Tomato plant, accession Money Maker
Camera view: horizontal (90 deg, fisheye); turntable rotation: 180 degrees
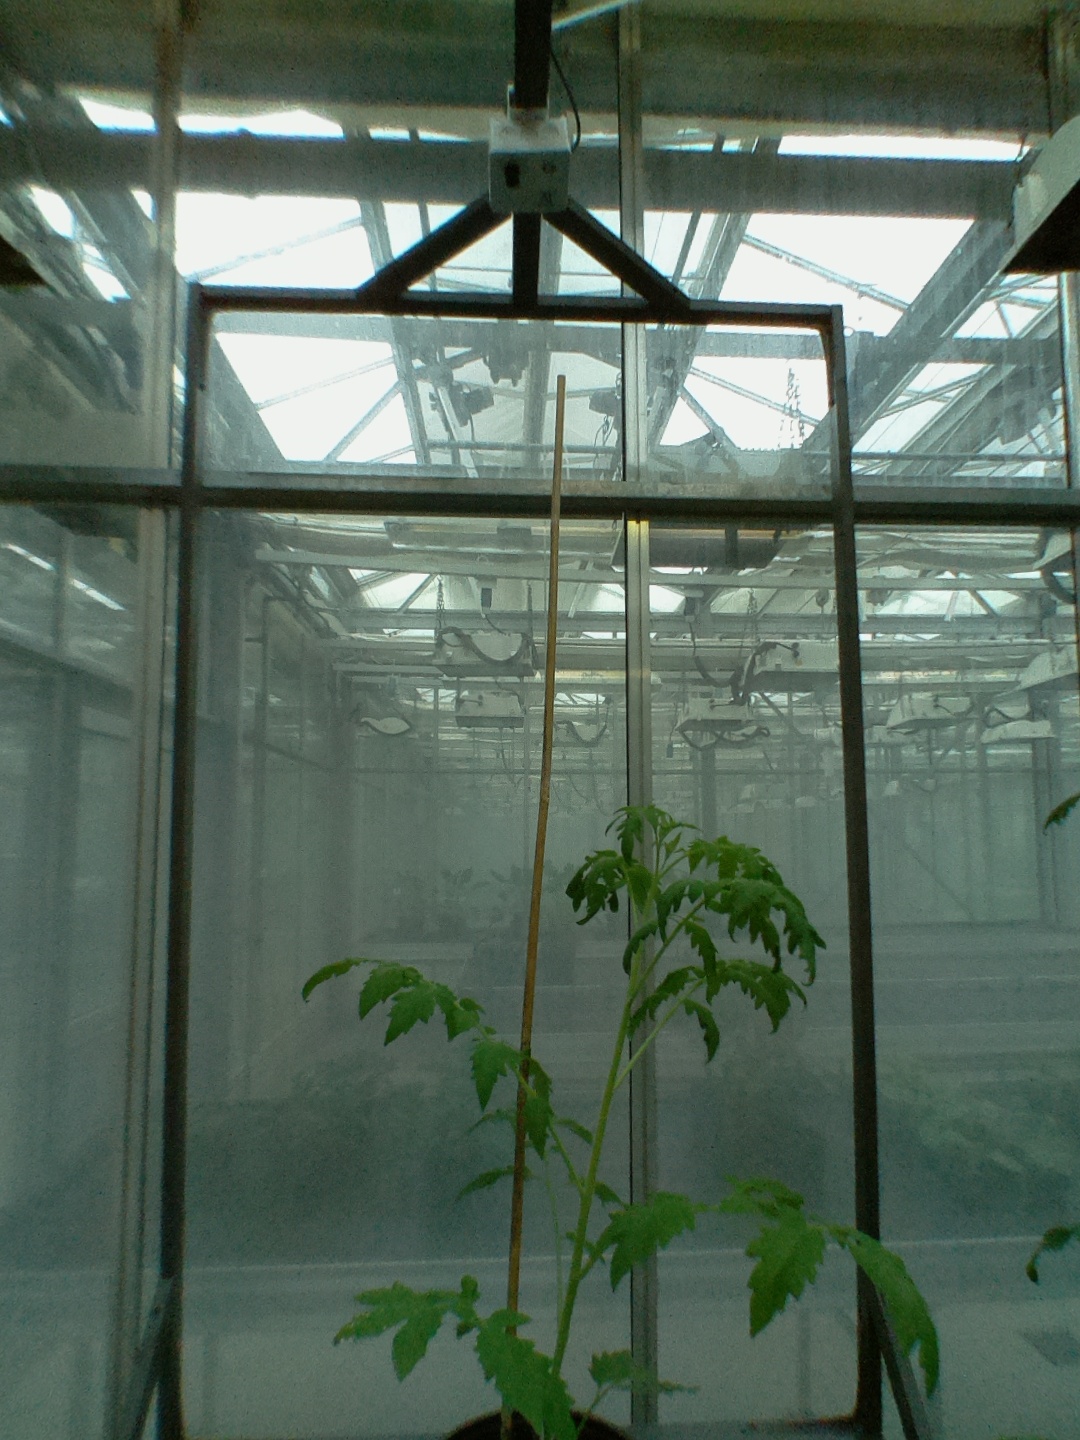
BBCH growth stage 14: 8 of true leaves visible